Fore River Shipyard

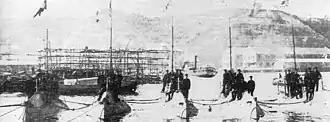
The first five submarines of the Imperial Japanese Navy in Japan

The building of the new yard created ample space for building new ships, which allowed for the building of and . The Navy did mandate that before they could receive the bids, they would have to incorporate, so the company was incorporated in New Jersey, with a capital of $ (equivalent to $ in today's dollars). Immediately, Thomas A. Watson realized that the contract would be more costly than anticipated, but soon an order came in for the seven-masted "Thomas W. Lawson". This was immediately followed by an order for the six-masted "William L. Douglas", which was delivered in 1903.